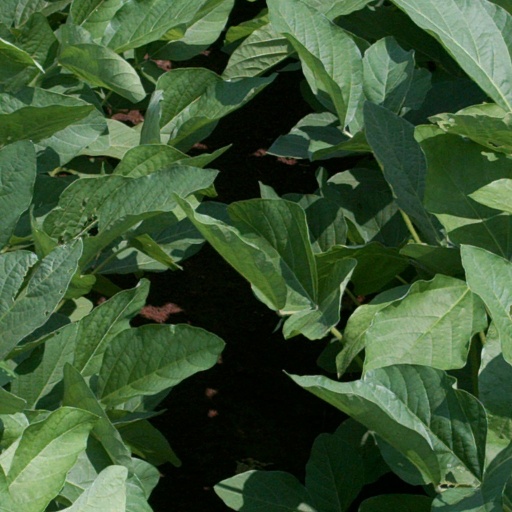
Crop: soybean